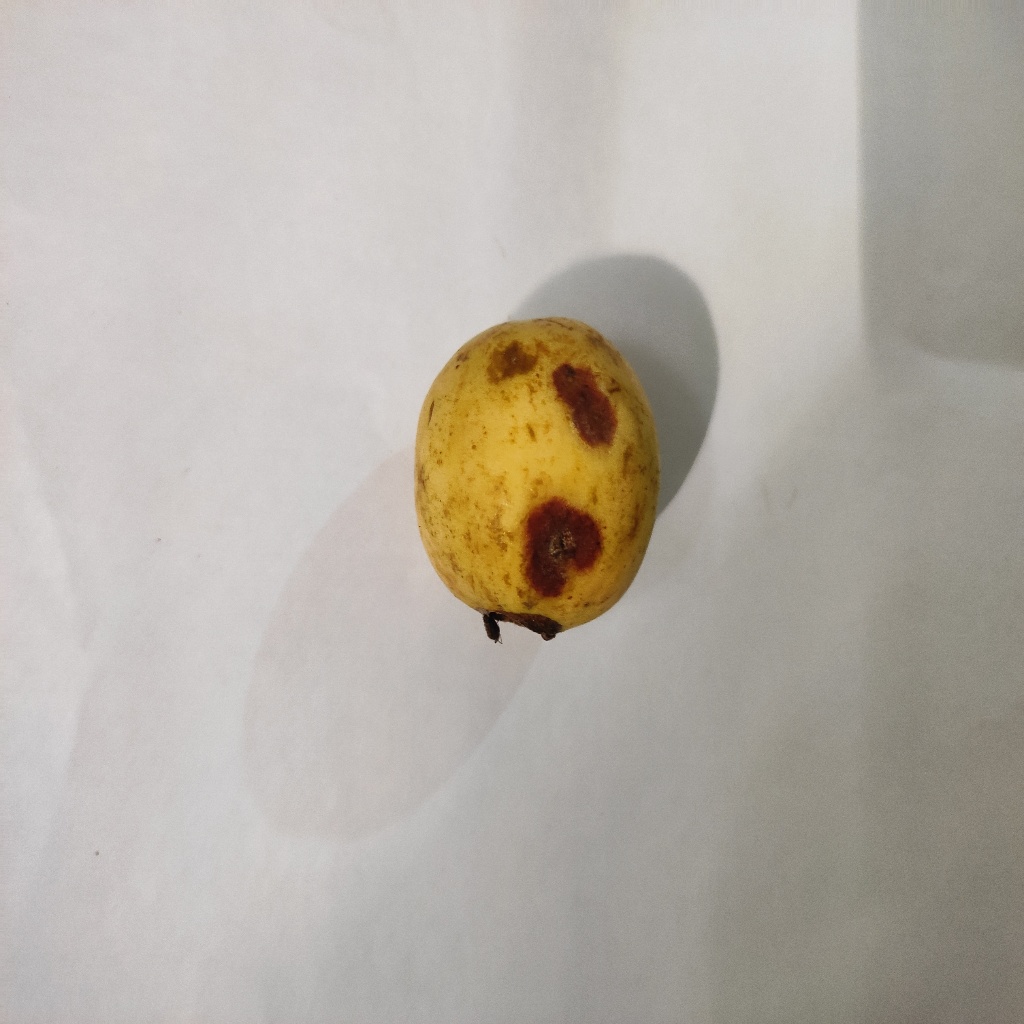
Crop: guava
Quality class: Defect